Indonesia–Timor-Leste relations

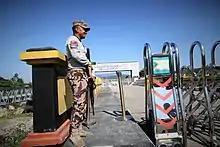
East Timorese border guard standing on a crossing in Motamasin

About 4,000 children were brought from East Timor by Indonesian soldiers, officials and religious organisations during the 24 years of occupation - mostly to help them, often promises of a good education for the children were made to the parents. Other children were kept like slaves by the soldiers who had killed their parents or taken them away from them. According to a secret military document, Indonesian soldiers were supposed to help transfer children to Indonesia to spread Islam in East Timor. Many children were sent to Muslim schools ("Pesanten") and forcibly converted. The deportation was never official state policy, but within a year of the invasion, President Suharto had taken 23 East Timorese children into his residence in Jakarta. They became an East Timorese branch of the Suharto family. Since a large number were only two or three years old, it is difficult to find their families in Timor-Leste today. Numerous children have also simply disappeared.